Charles O. Andrews Jr.

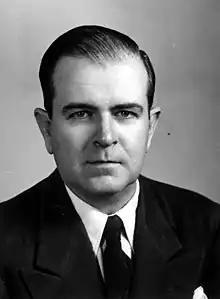
Andrews in 1949

Charles Oscar Andrews Jr. was born in Tallahassee, Florida on October 11, 1910, the son of longtime Florida politician Charles O. Andrews.